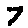
Label: 7